Köterberg

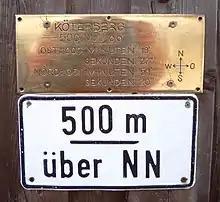
Summit signs on the "Köterberghaus"

The Köterberg was already being mentioned in Lippe's boundary deeds in the 16th century. The Brothers Grimm called it the Götzenberg in their German Legends (Nos. 9, 20), because it was here that folk prayed to the gods of the heath. The Köterberg was also the setting for their fairy tale "The Three Little Birds". Between 1796 and 1801, Karl Ludwig von Lecoq incorporated the "Keutersberg" as a triangulation point in his military-topographical surveys.